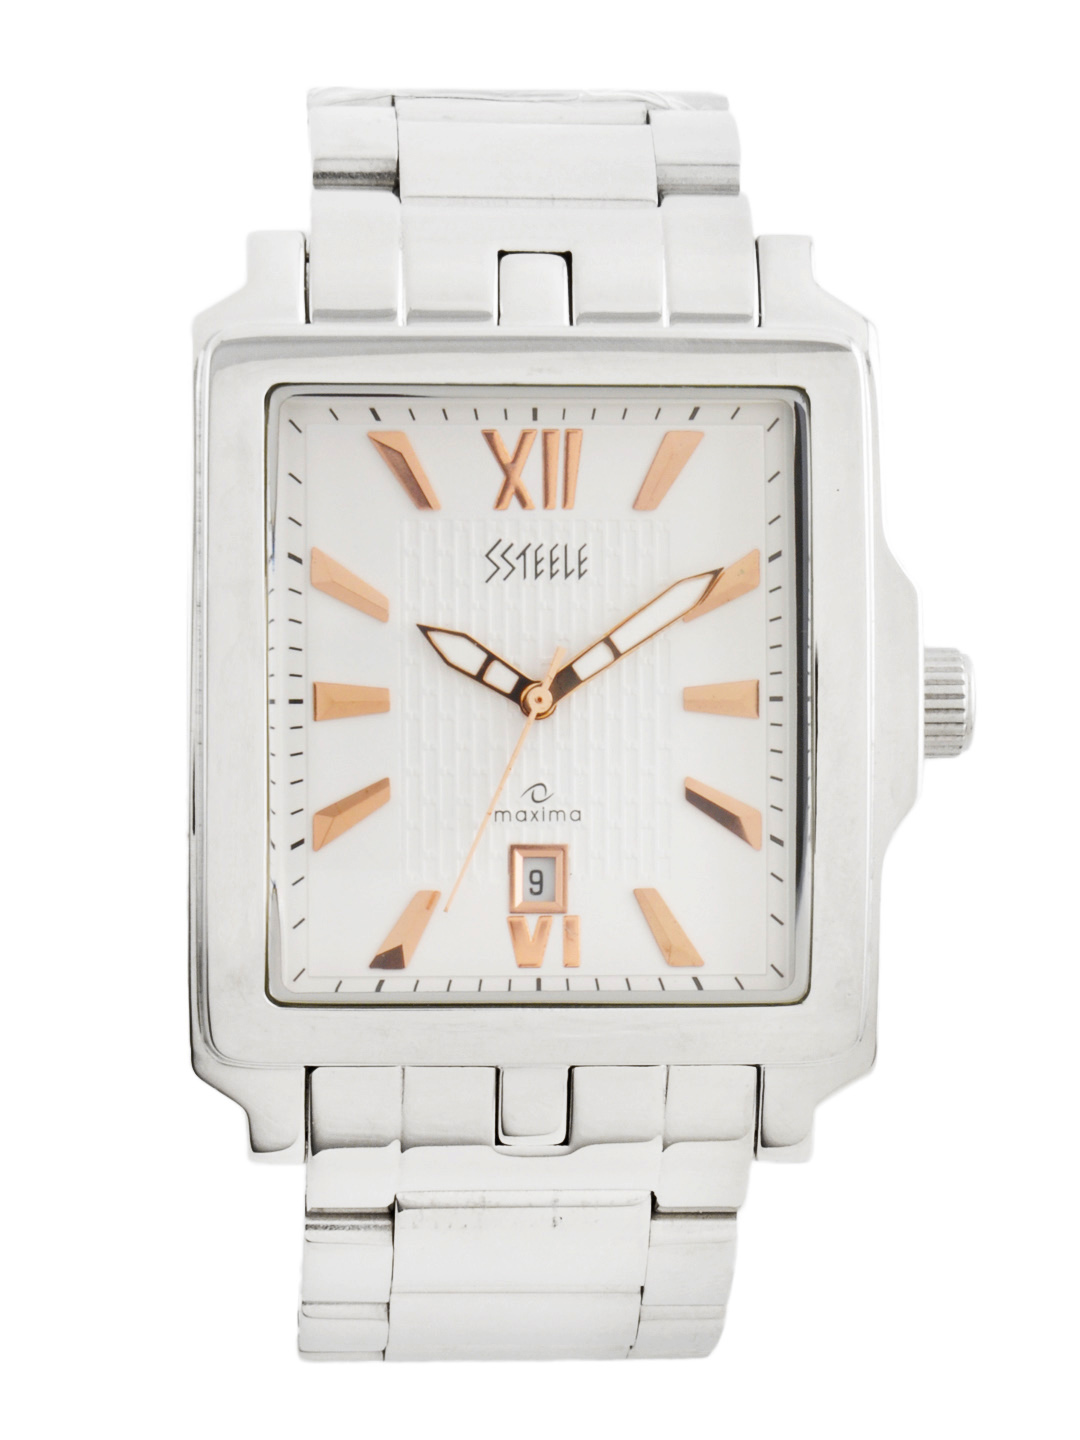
Maxima Men White Dial Watch
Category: Accessories / Watches / Watches
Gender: Men
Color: White
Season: Winter 2016
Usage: Casual